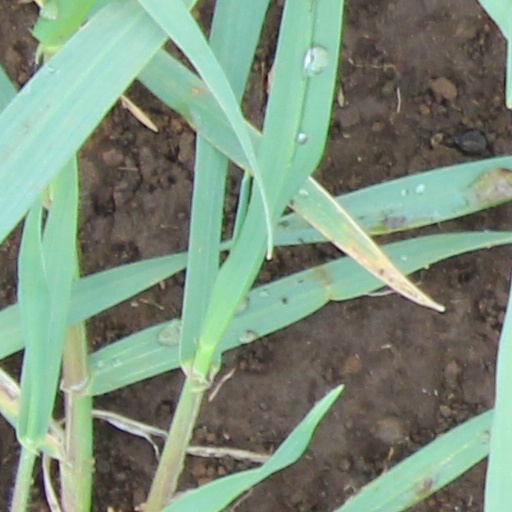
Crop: wheat